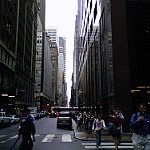
Scene: Outdoor